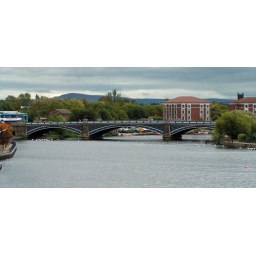
Victoria Bridge, a road bridge over the river Tees, Stockton-on-Tees, North East England.